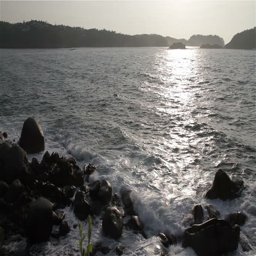
sunrise over bodies of water